Bailey Peacock-Farrell

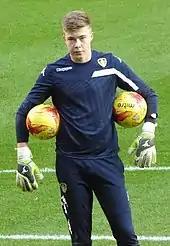
Peacock-Farrell warming up for Leeds United in 2015

Peacock-Farrell was born in Darlington, County Durham. He started his career in Middlesbrough's youth system in 2006 before being released in 2013, when the club chose not to offer him a scholarship. He joined Leeds United shortly after and signed his first professional contract with the club in June 2015. Following Marco Silvestri's dismissal in an away match against Rotherham United on 2 April 2016, Peacock-Farrell made his first-team debut in a Championship match at home to Queens Park Rangers on 5 April. The match finished a 1–1 draw, in which he conceded an 87th-minute penalty kick. Peacock-Farrell signed a new two-year contract at Leeds on 9 June. In October, he was ruled out with injury, after surgery on a broken hand.